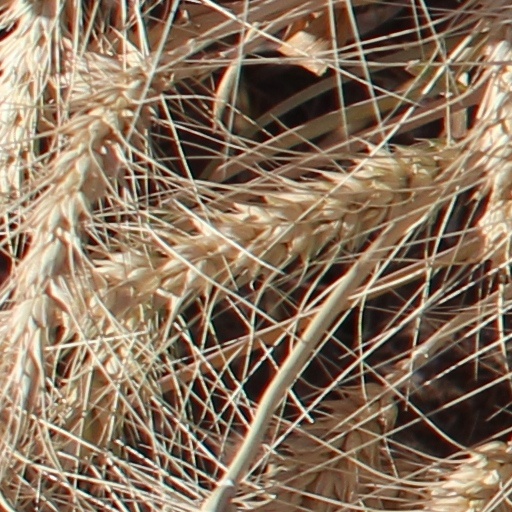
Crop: wheat